Joe Beimel

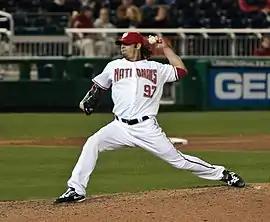
Beimel pitching for the Washington Nationals in 2009

In 2006, Beimel was signed by the Los Angeles Dodgers and became a valuable member of their relief corps, with a 2.96 ERA in 62 appearances, primarily as a late inning left-handed specialist. However, he was also effective enough against right-handed batters to be used as both a set-up man and emergency closer, and proved remarkably effective when put into games to work the Dodgers out of jams. Beimel wore #97 for the Dodgers, which at the time was the highest number ever used by a Dodger, and he remains the only player in MLB history to wear the number. The number represents the year of his first child's birth.